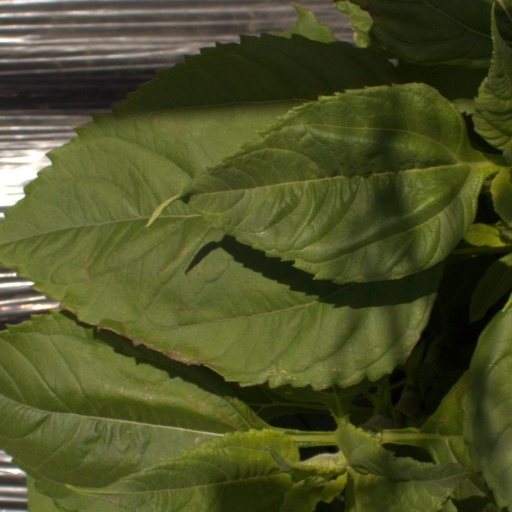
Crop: Jerusalem artichoke